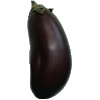
Label: Eggplant 1